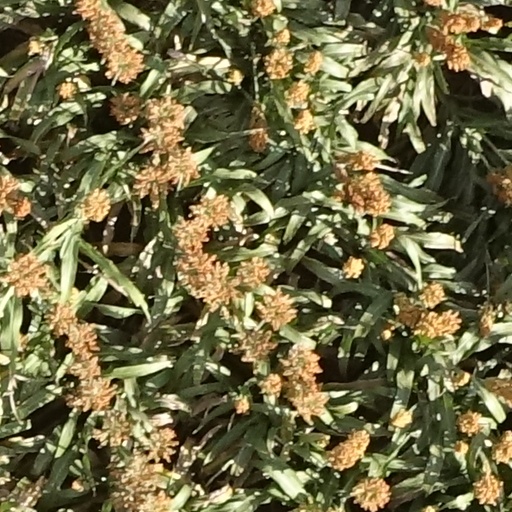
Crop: sorghum